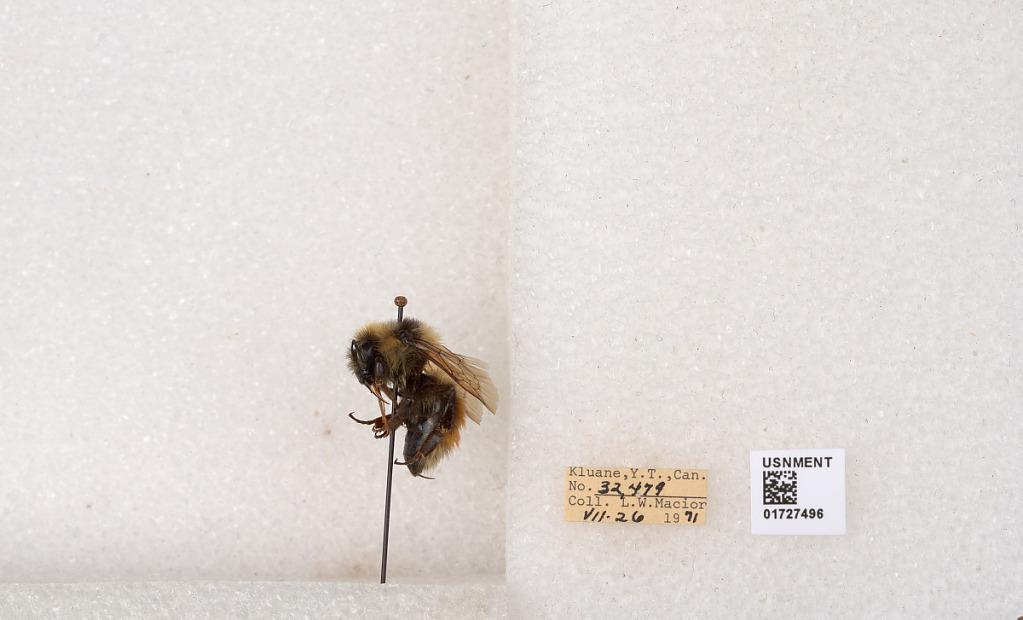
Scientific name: Bombus (Pyrobombus) sylvicola Kirby
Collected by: L. Macior
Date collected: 1971-7-26
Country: Canada
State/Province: Yukon Territory
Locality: Kluane National Park and Reserve
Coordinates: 60.7493, -139.504